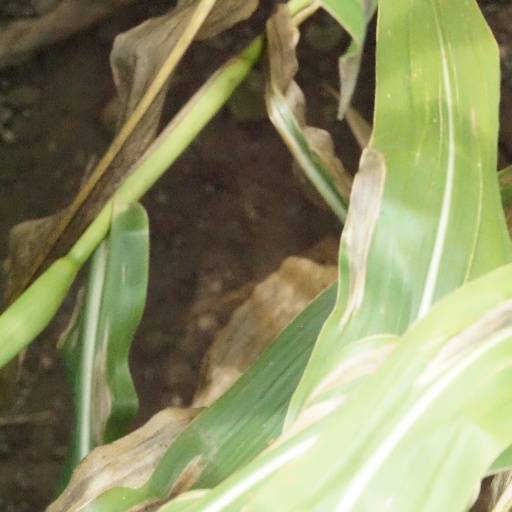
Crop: maize; corn